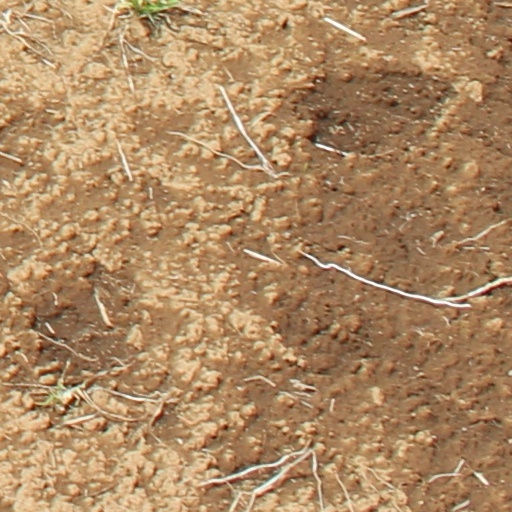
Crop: wheat